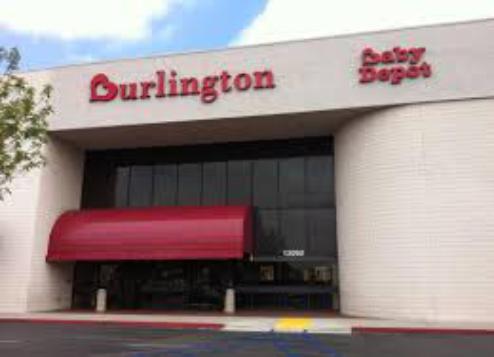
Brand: Burlington Coat Factory
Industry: Clothes